Kauri Kõiv

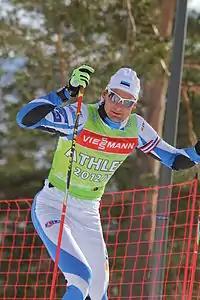

Kauri Kõiv (born July 25, 1983, Elva) is a former Estonian biathlete. At the 2010 Winter Olympics in Vancouver, he finished 14th in the 4×7.5 km relay, 44th in the 20 km individual, 48th in the 10 km sprint and 50th in the 12.5 km pursuit. He represented Estonia at the 2014 Winter Olympics and 2018 Winter Olympics.